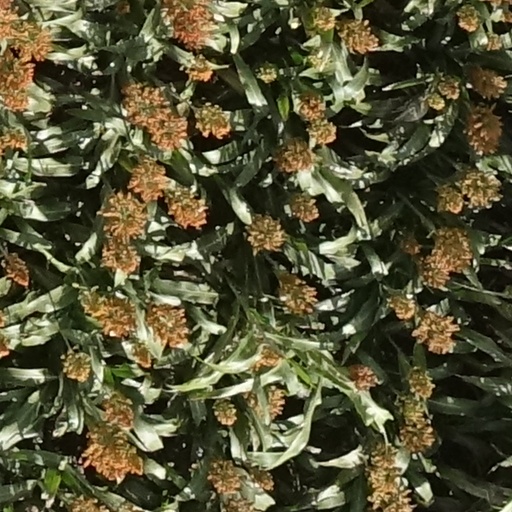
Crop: sorghum